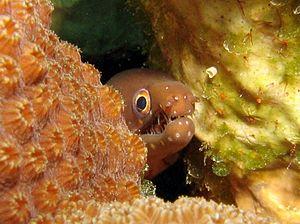
Enchelycore est un genre de poissons marins de la famille des Muraenidae.